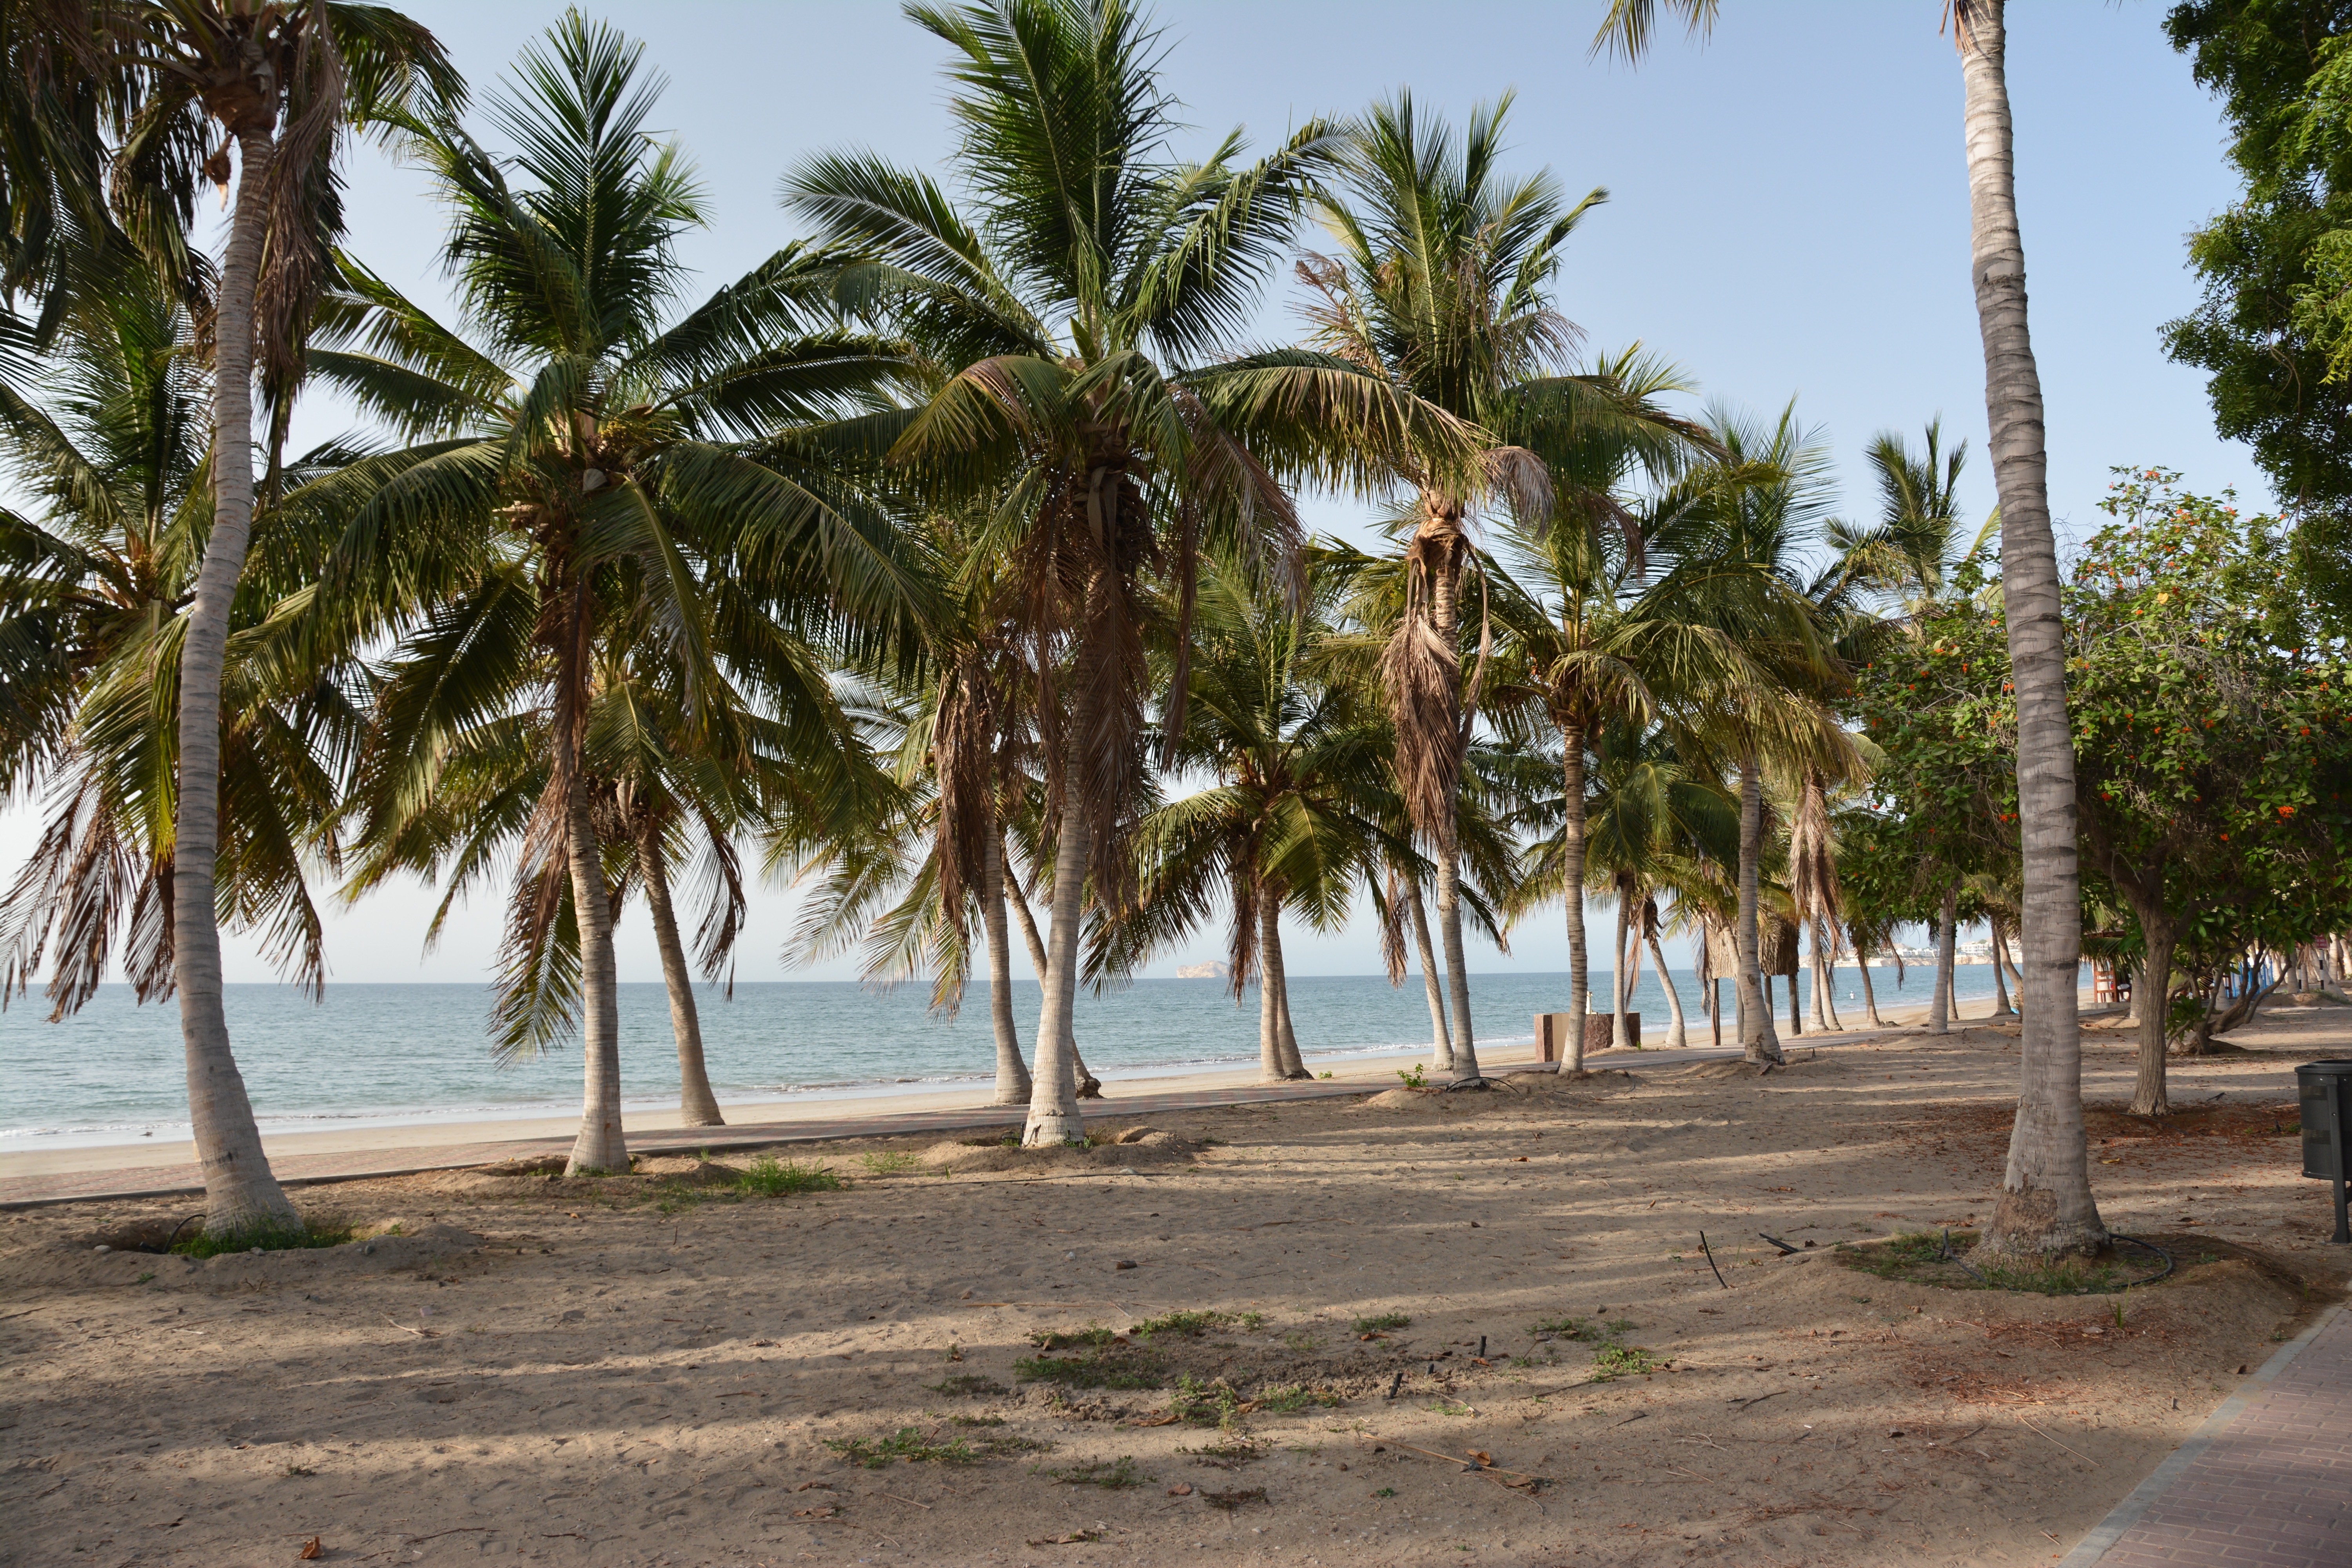
beach, sea, tree, plant, boardwalk, walkway, vacation, body of water, resort, caribbean, tropics, woody plant, arecales, palm family